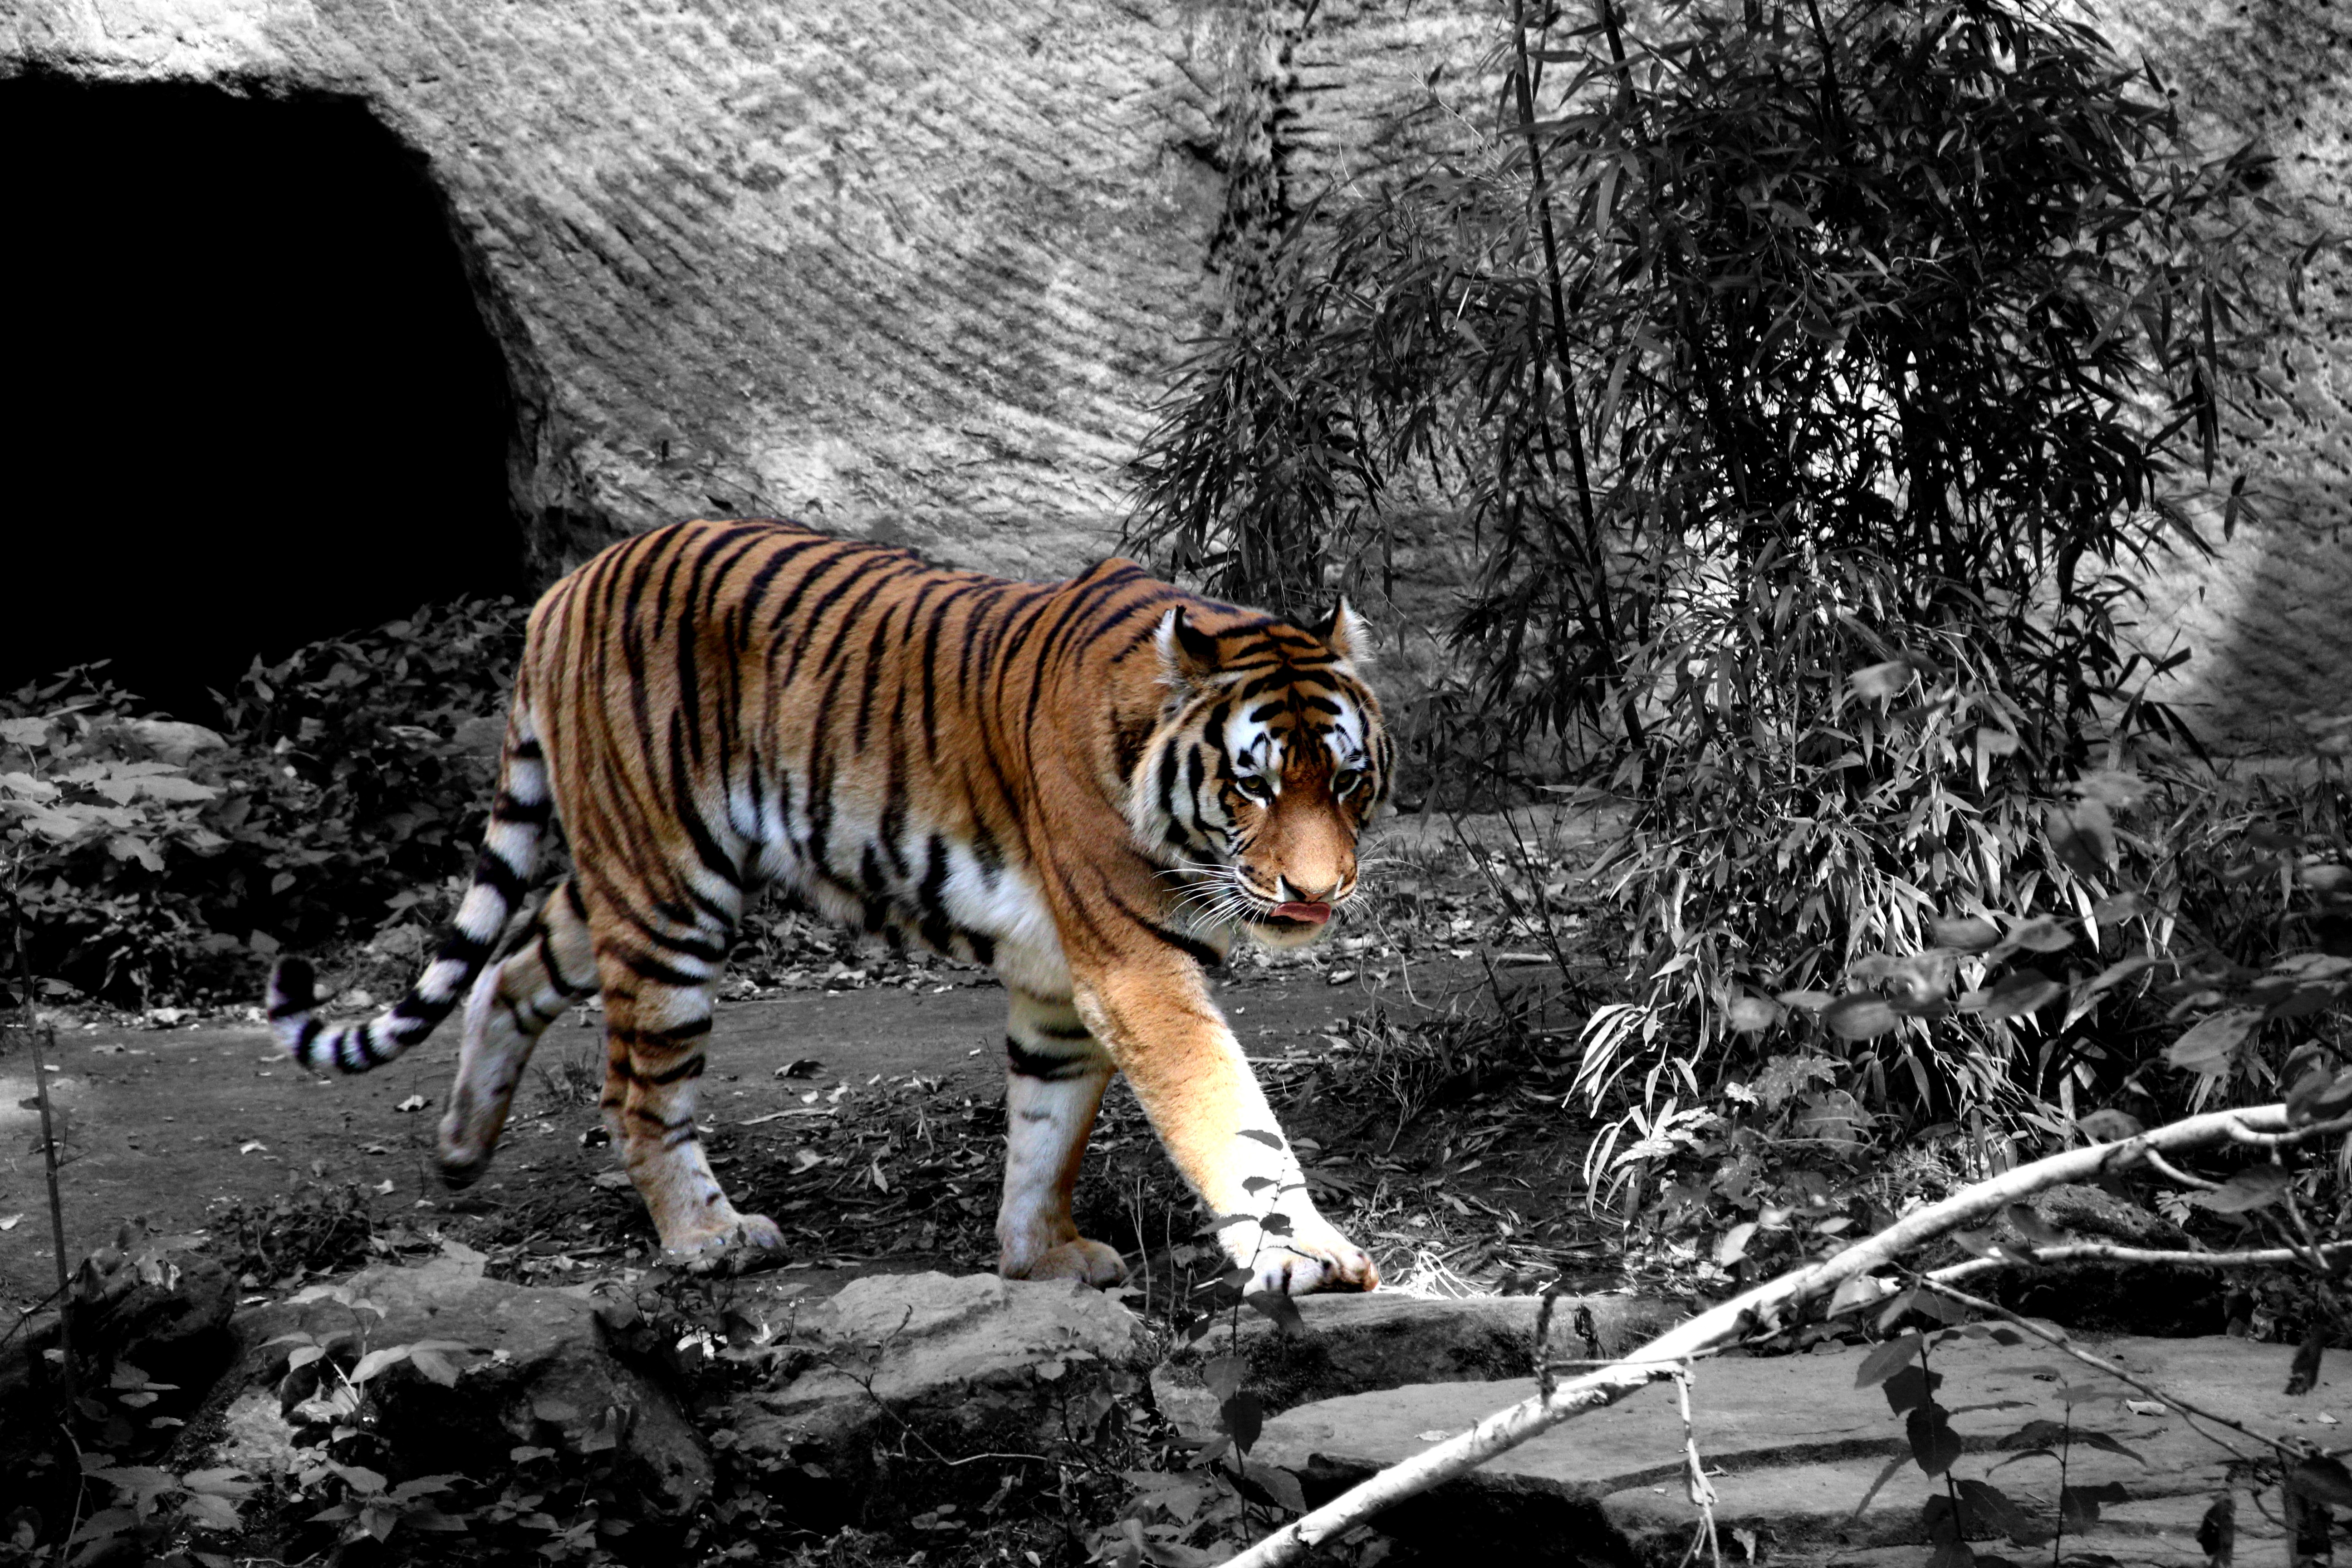
black and white, wildlife, zoo, fur, jungle, cat, color, mammal, predator, monochrome, fauna, tiger, animals, dangerous, big cats, color key, monochrome photography, cat like mammal, schwazweiss